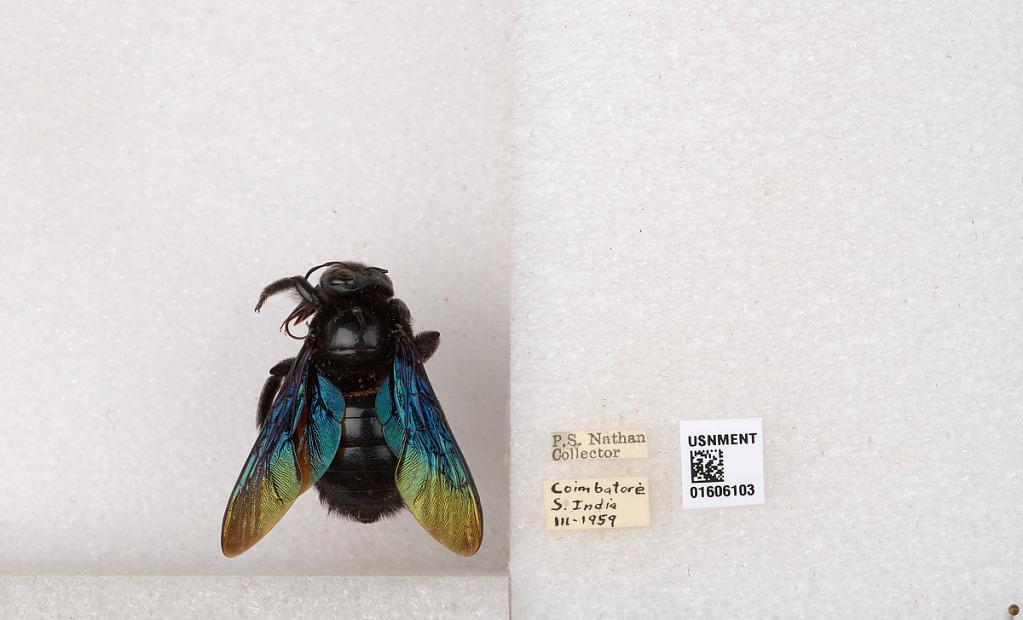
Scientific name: Xylocopa (Biluna) auripennis auripennis Lepeletier
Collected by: P. Nathan
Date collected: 1959-3-1
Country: India
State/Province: Tamil Nadu
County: Coimbatore
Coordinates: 10.9955, 76.9034